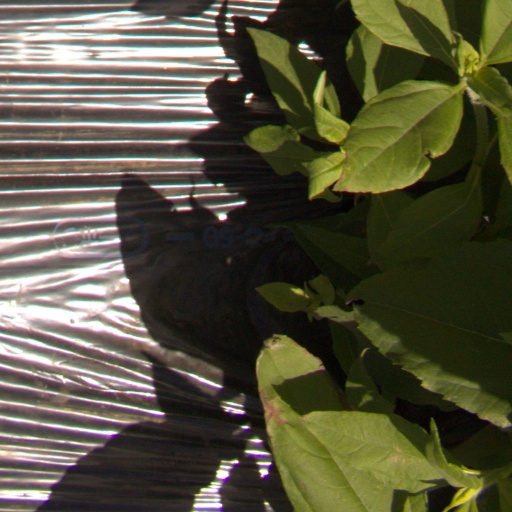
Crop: Jerusalem artichoke